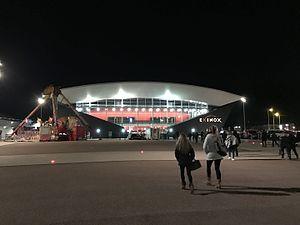
Ekinox à Bourg-en-Bresse.
La Jeunesse laïque de Bourg-en-Bresse est un club français de basket-ball évoluant en Jeep Élite, basé à Bourg-en-Bresse.
Ekinox est une salle de sport et de spectacle, située au sud-est de Bourg-en-Bresse.